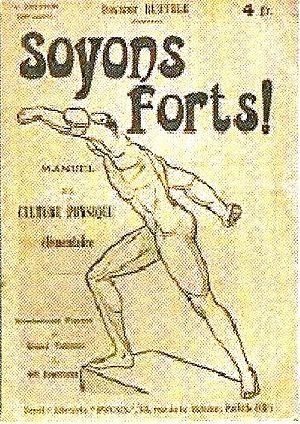
Couverture d'un ouvrage publié en 1907
James-Edward Ruffier, né le 24 juillet 1875 à Mèze et mort à Cannes le 17 novembre 1964, est un médecin hygiéniste français à l’origine d’une méthode de culture physique et du test d’effort qui porte son nom.